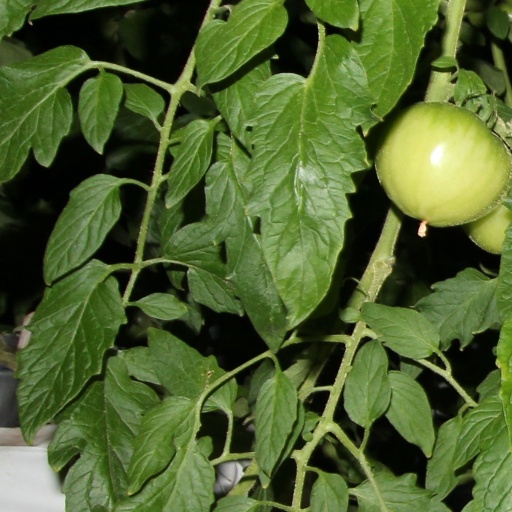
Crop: tomato